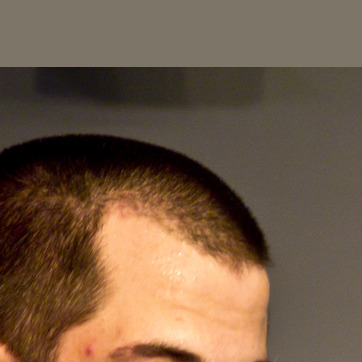
Material: hair